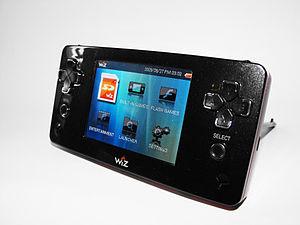
La GP2X Wiz est une console portable et un lecteur multimédia, créée par la société sud-coréenne Game Park Holdings, basée sur une architecture open source Linux. Elle succède à la GP2X.